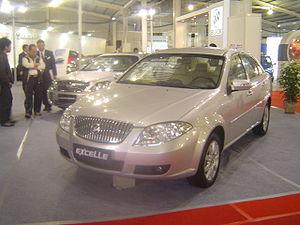
La Daewoo Nubira est une voiture produite par le constructeur automobile sud-coréen GM Daewoo de 1997 à 2008.